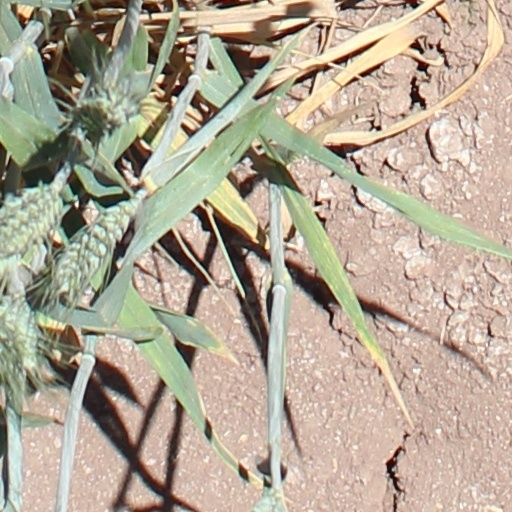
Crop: wheat